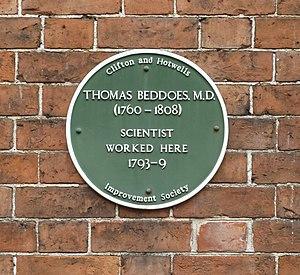
Thomas Beddoes est un médecin expérimentateur et vulgarisateur scientifique anglais. Professeur de médecine, il s'associa à d'autres scientifiques pour promouvoir l'usage des gaz comprimés, et espérait notamment en tirer un traitement de la tuberculose.